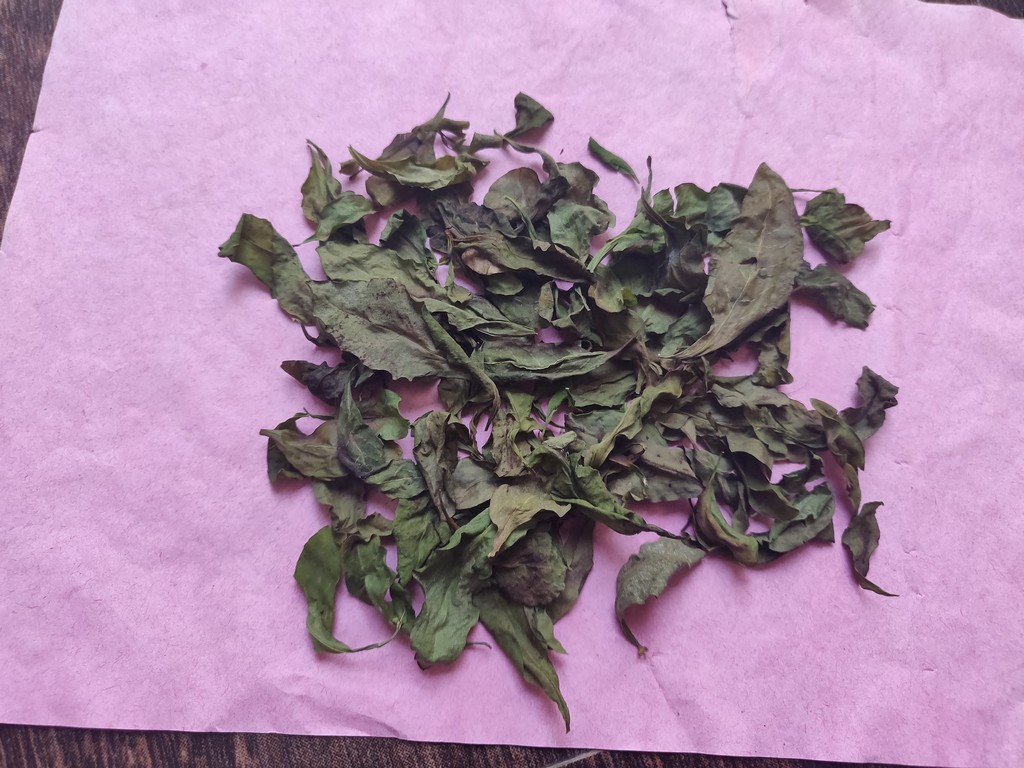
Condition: Dried
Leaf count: multiple
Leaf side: unknown